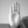
ASL letter: B